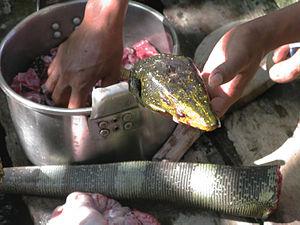
La viande de brousse est le nom donné à la viande d'animaux sauvages, recherchée par de nombreux amateurs entre autres sur le continent africain et dans les pays de forte immigration